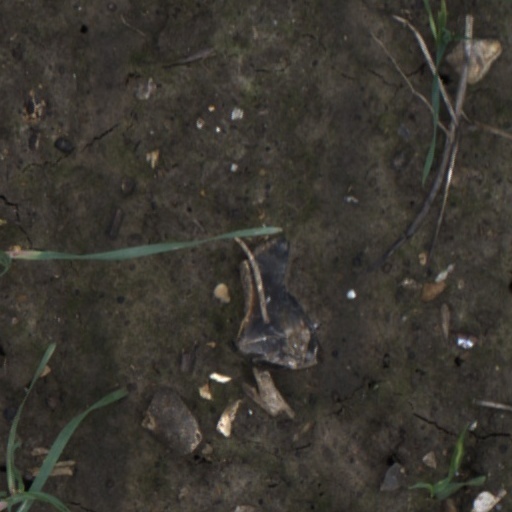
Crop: wheat